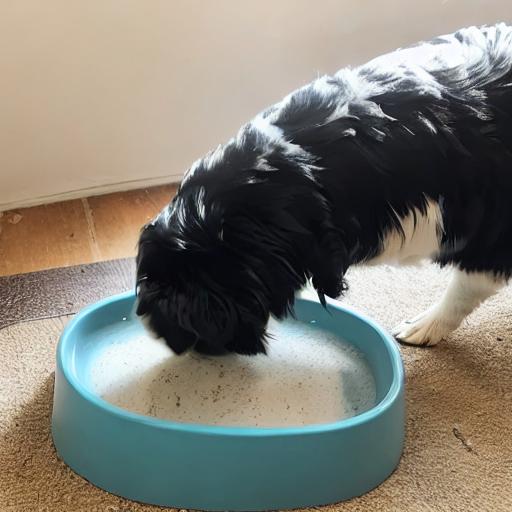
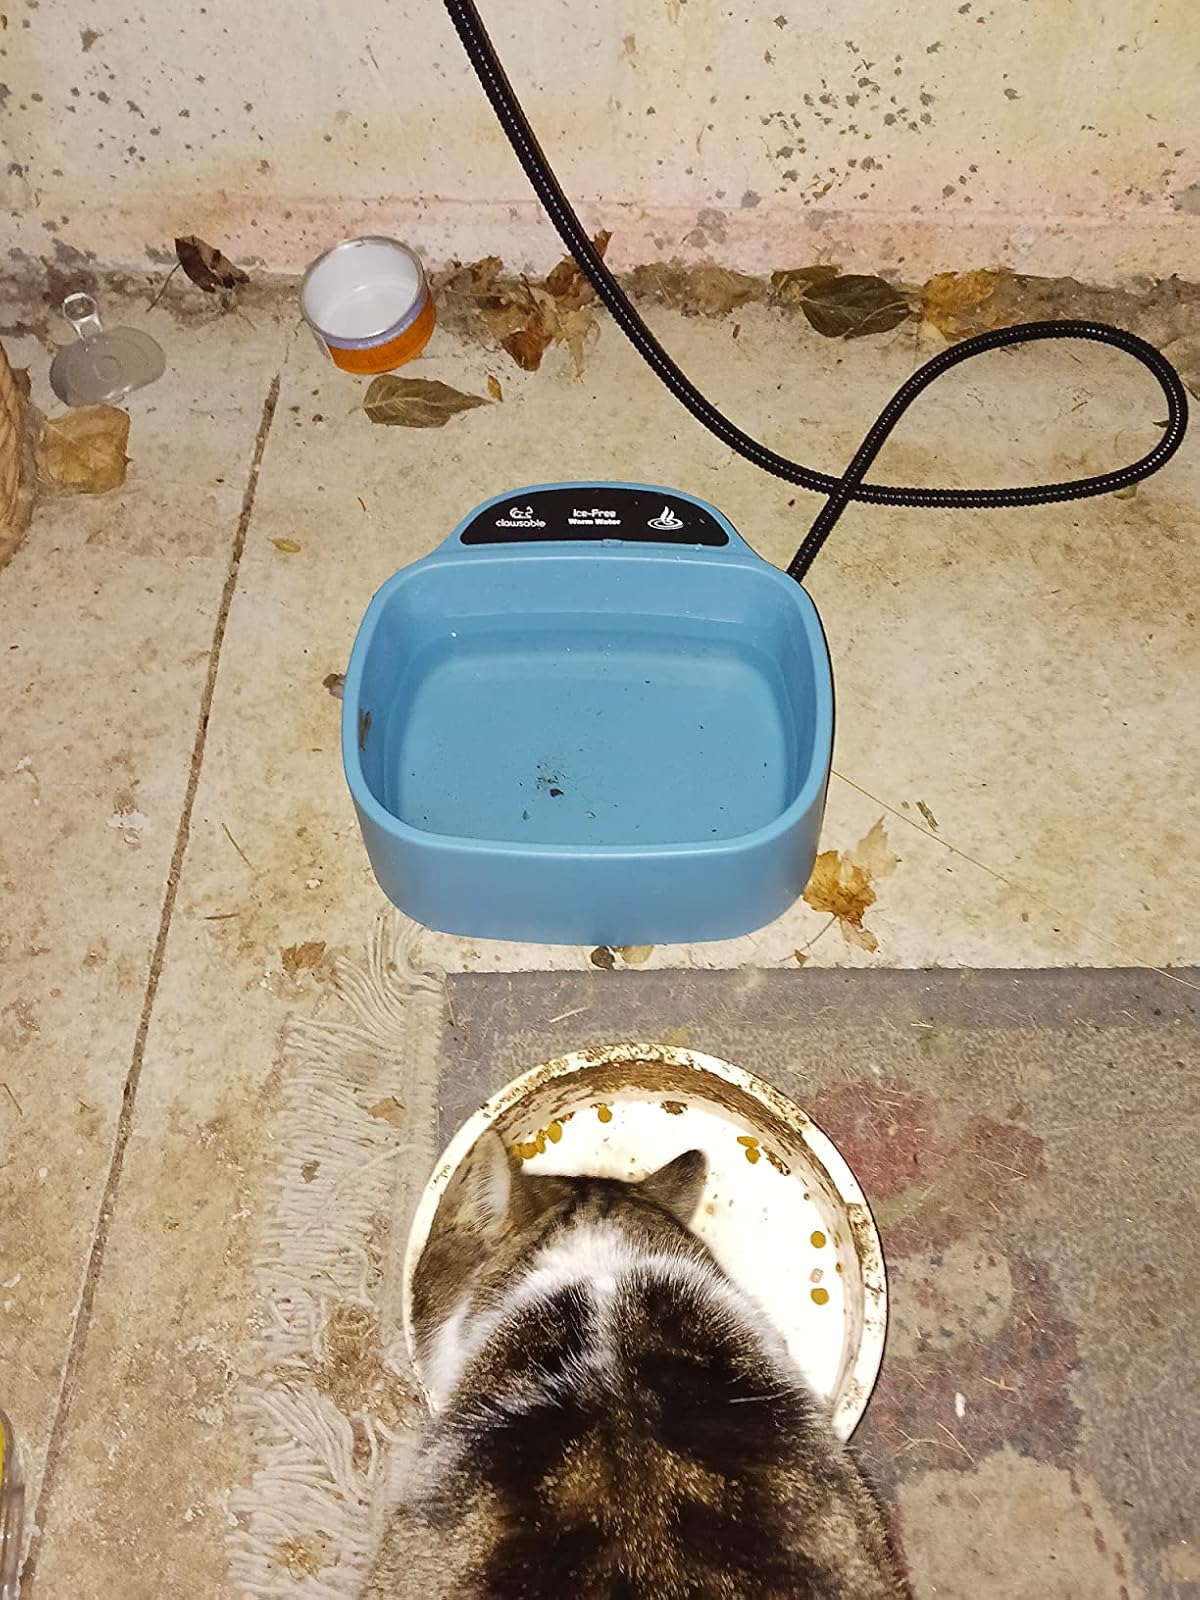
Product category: items_bowl
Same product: no